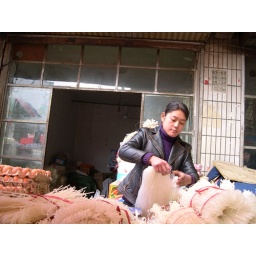
big 10-sqaure block open market near the university, the woman that sold us glass noodles for our spring rolls